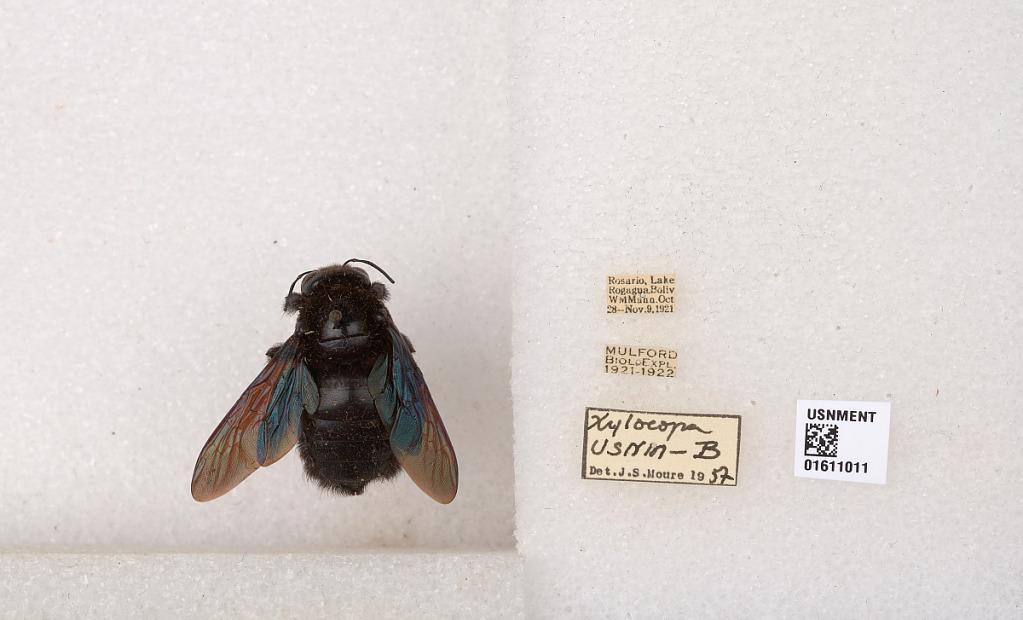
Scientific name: Xylocopa
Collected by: J. Foerster
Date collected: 1921-10-28
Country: Bolivia
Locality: Rosario, Lake Rogagua
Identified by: Moure, J. S.